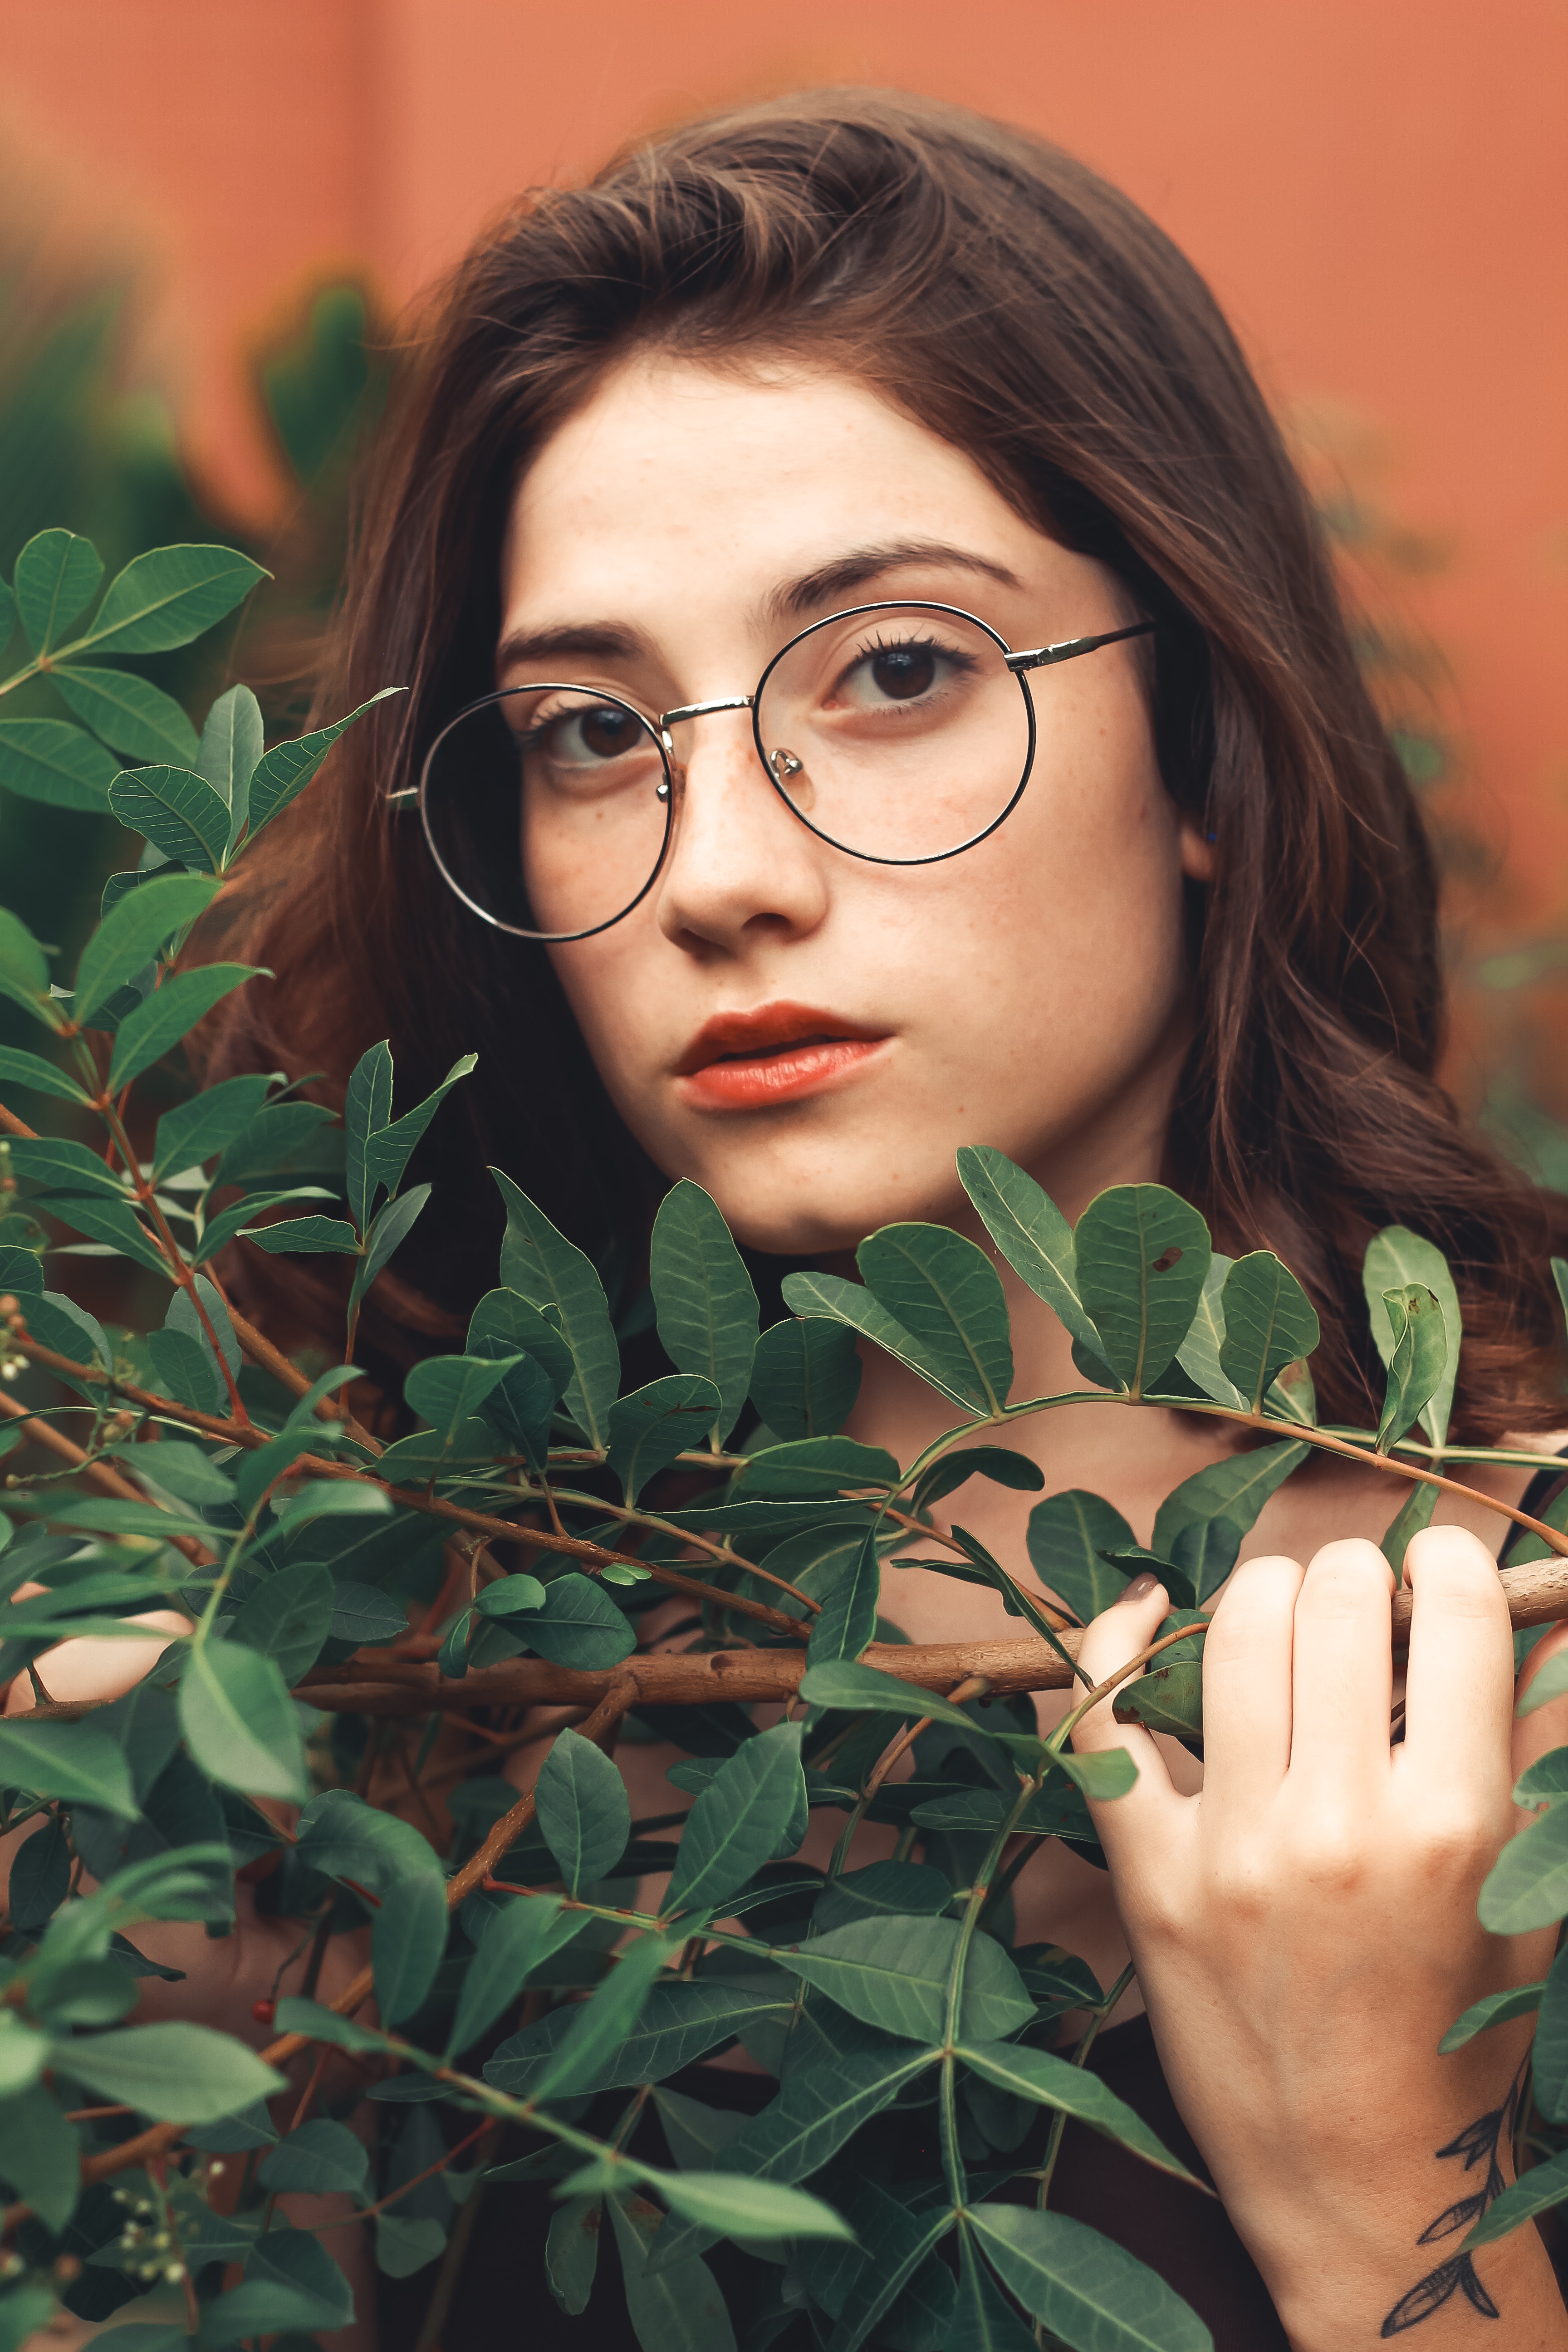
hair, face, eyewear, glasses, green, lip, leaf, beauty, lady, hairstyle, eye, cool, vision care, hand, plant, photography, finger, portrait, black hair, brown hair, flower, long hair, photo shoot